Adrian Banks

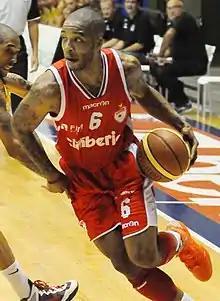
Adrian Banks with Varese, 2012

Adrian Gerard Banks (born February 9, 1986) is an American-Israeli professional basketball player for Bnei Herzliya of the Israeli Basketball Premier League. He played college basketball for Northwest Mississippi Community College and Arkansas State University. He was the 2011–12 top scorer in the Israel Basketball Premier League.